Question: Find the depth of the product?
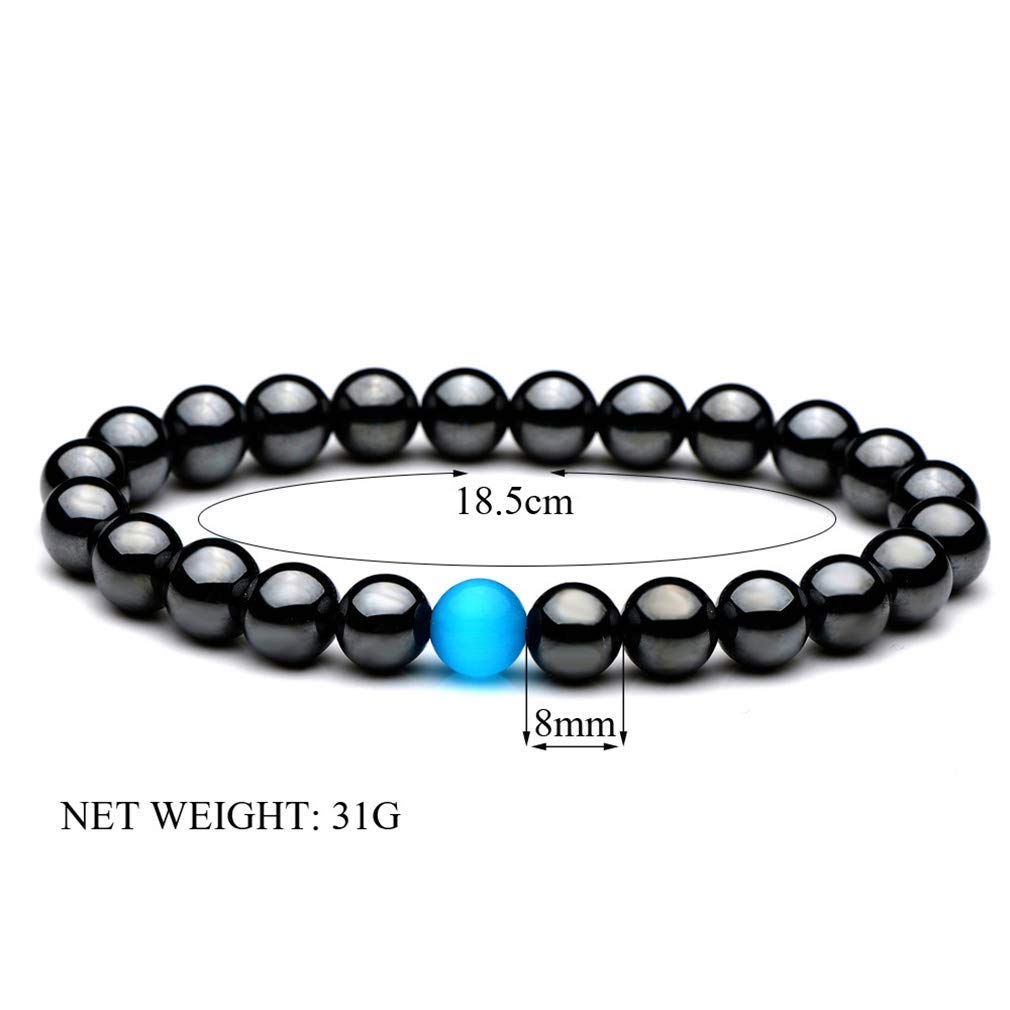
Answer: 18.5 centimetre